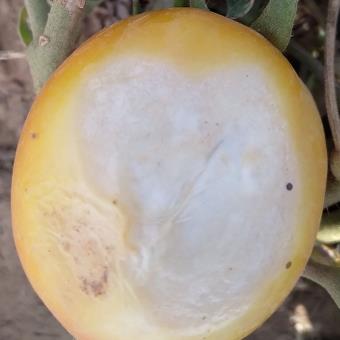
Crop: Tomato
Condition: sunburn-d